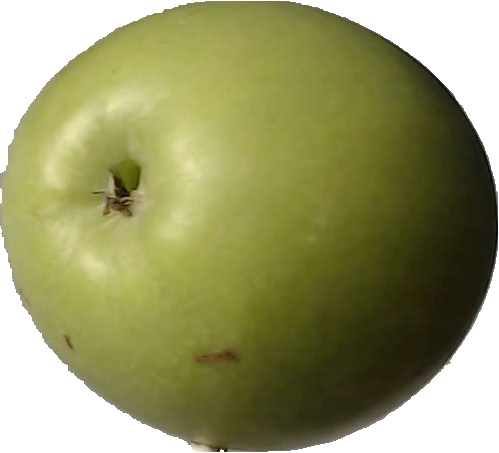
Label: apple_granny_smith_1